Eisenhower Medical Center

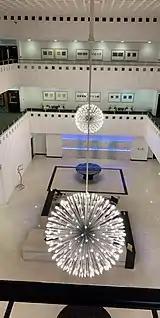
Edward Durrell Stone designed EMC New Formalism Lobby

Named for President Dwight D. Eisenhower, the hospital credits its initial creation to two events in 1966 when entertainer Bob Hope was asked to lend his name to a charity golf tournament and to serve on the board of the hospital that would be built from the tournament's proceeds. The original of land were donated by Bob and Dolores Hope and both helped raise private funds for the hospital's construction. Construction began in 1969; the groundbreaking ceremony was attended by President Richard Nixon, Vice President Spiro Agnew, Governor Ronald Reagan, and entertainers Bob Hope, Frank Sinatra, Bing Crosby, Gene Autry, and Lucille Ball. The main Eisenhower hospital, designed by Edward Durrell Stone, opened in November 1971, containing 289 beds. Among the early trustees were actress Martha Hyer (the wife of film producer Hal B. Wallis) and Roy W Hill.